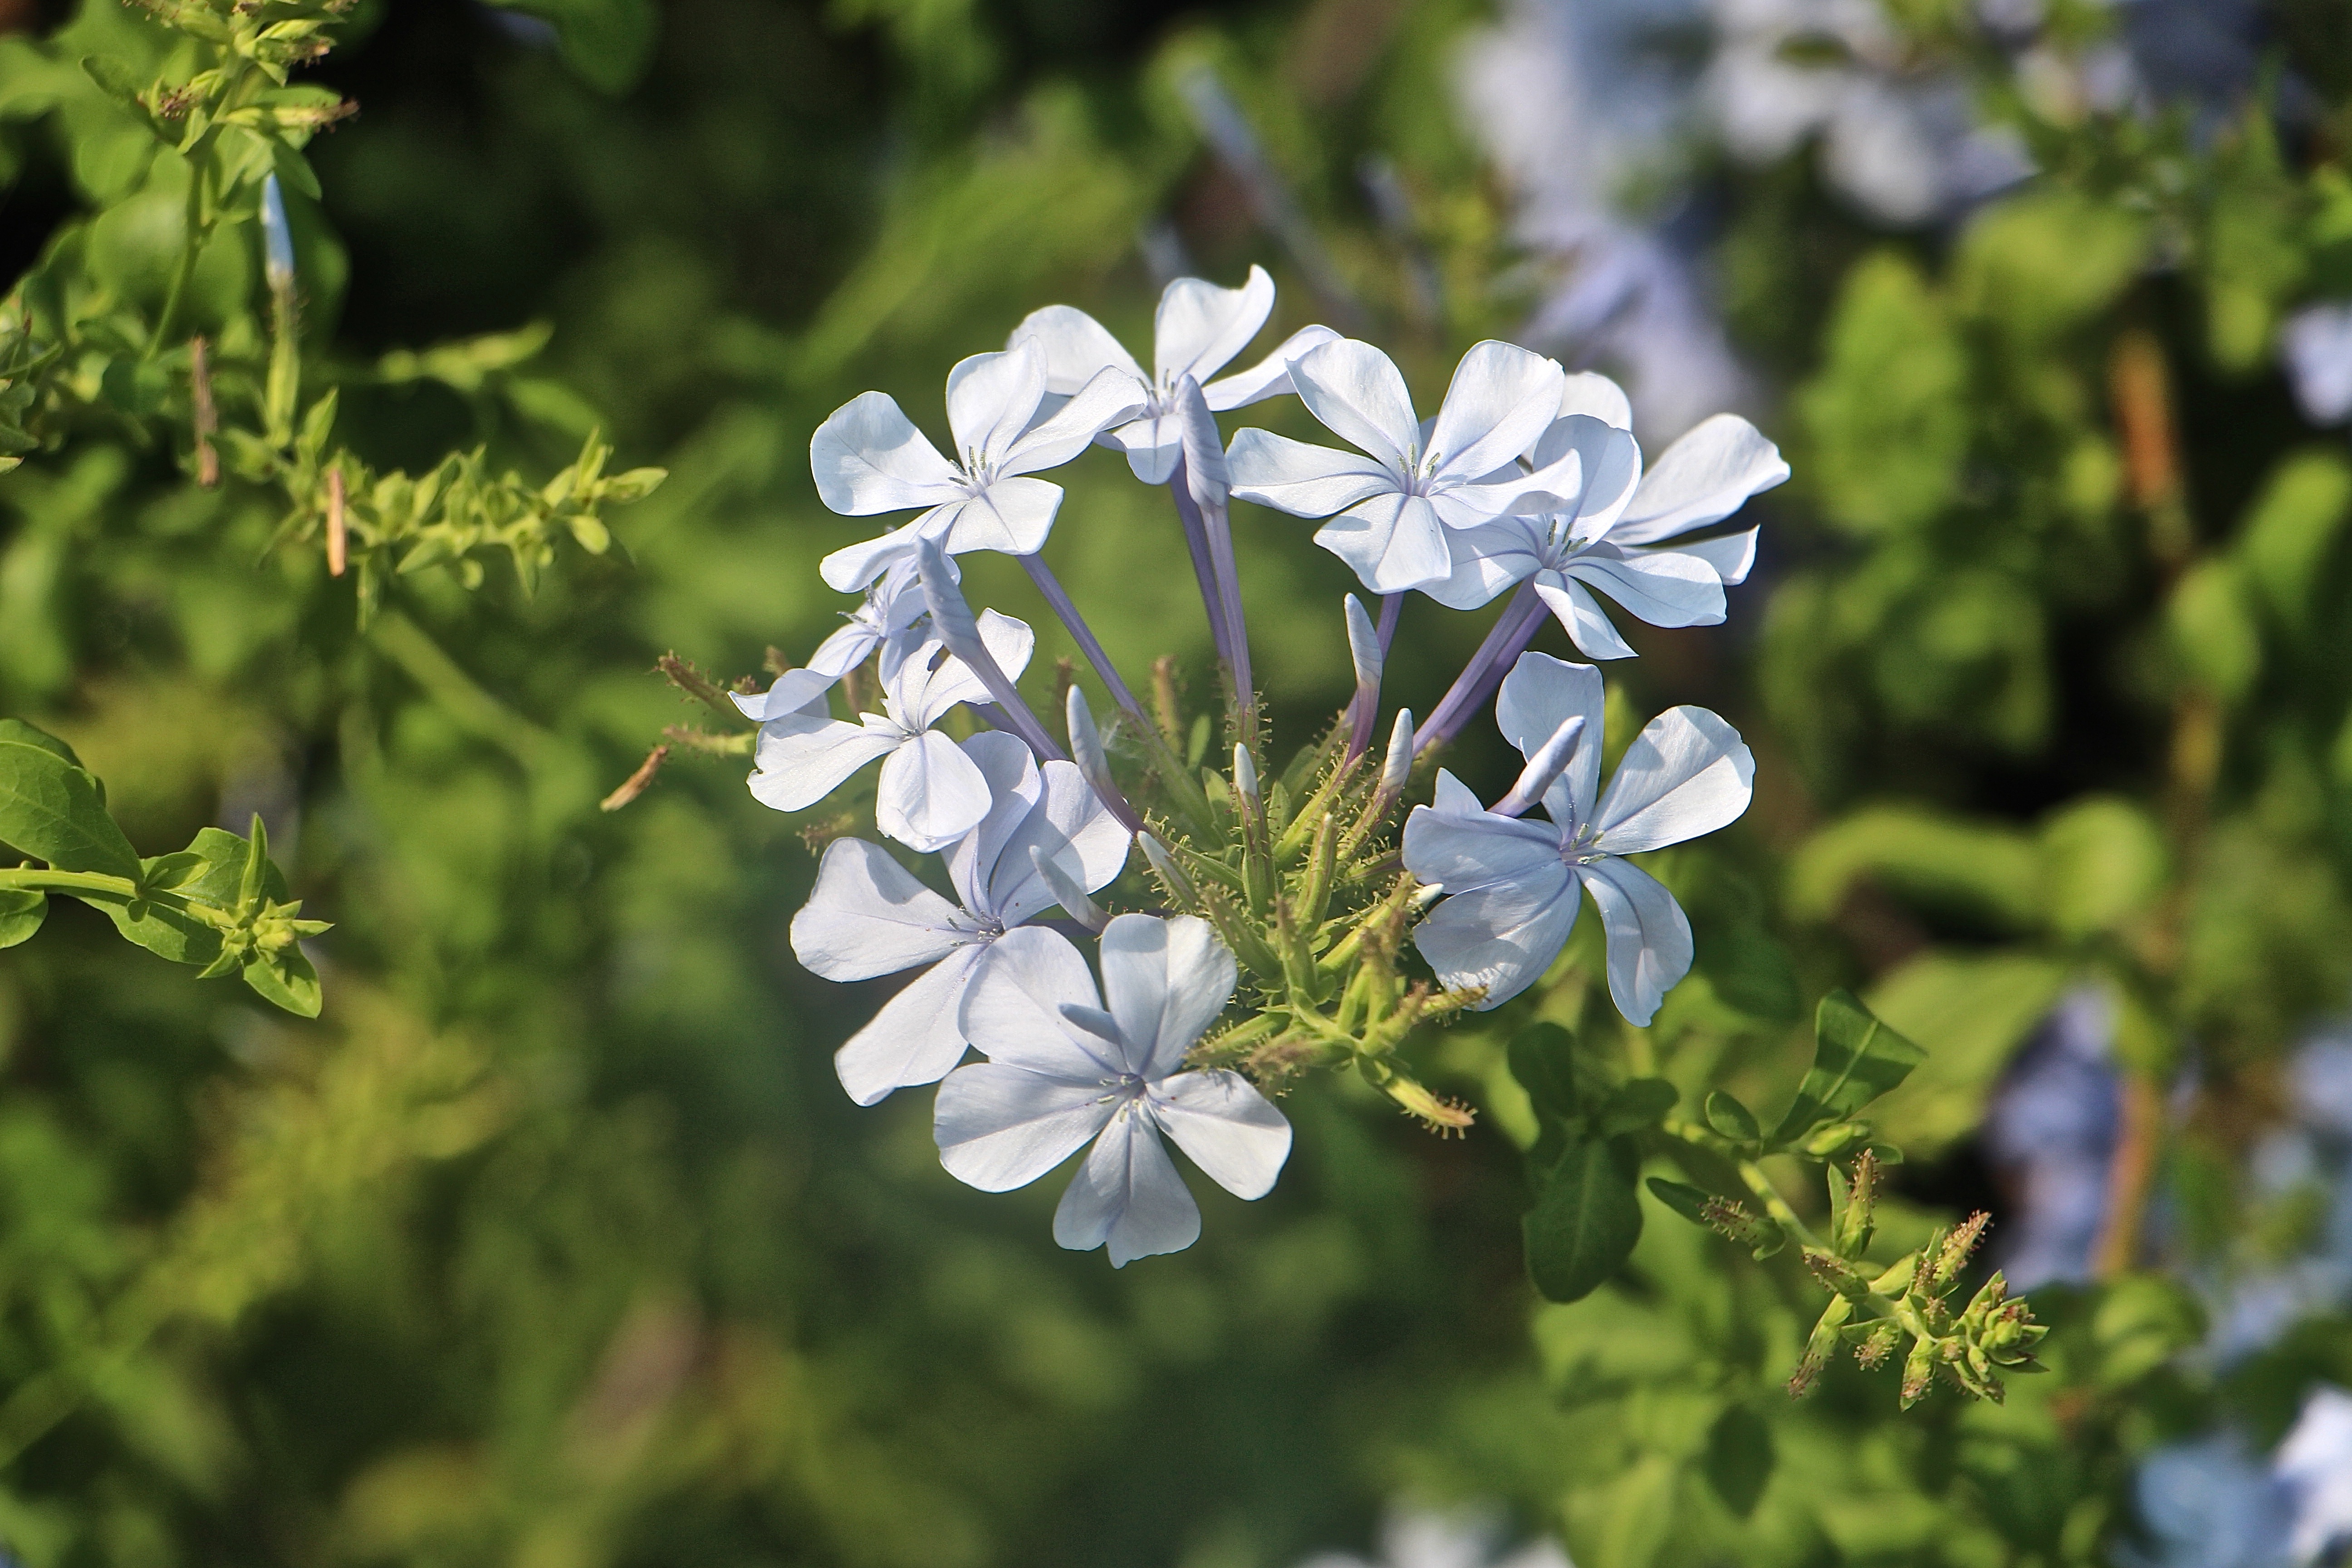
nature, blossom, plant, flower, bloom, food, herb, produce, vegetable, botany, blue, flora, wildflower, flowers, macro photography, anthriscus, flowering plant, cow parsley, land plant